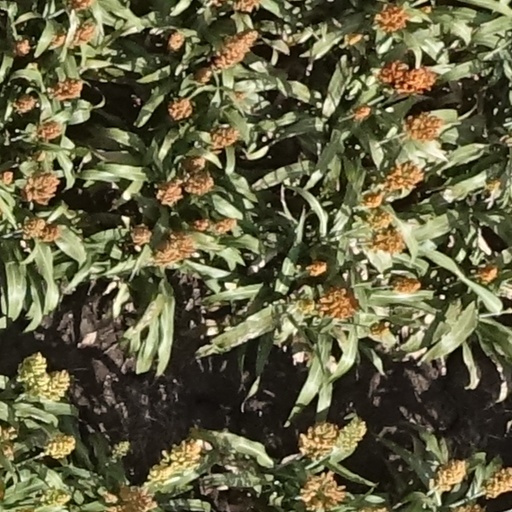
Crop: sorghum